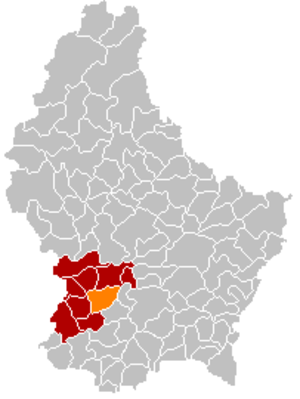
Mamer
Mamers placering i Luxembourg
Mamer er en kommune og et byområde i storhertugdømmet Luxembourg. Kommunen, som har et areal på 27,54 km², ligger i kantonen Capellen i distriktet Luxembourg. I 2005 havde kommunen 6.823 indbyggere.